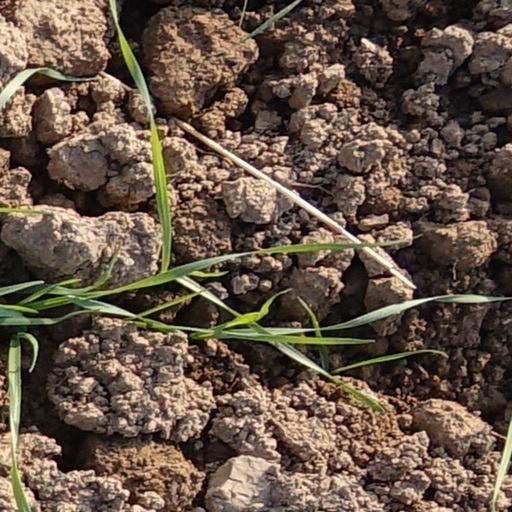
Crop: wheat